Brock Osweiler

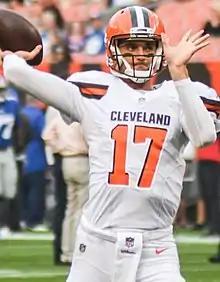
Osweiler in 2017

On March 9, 2017, Osweiler was traded to the Cleveland Browns along with the Texans' 2017 sixth-round pick and 2018 second-round pick in exchange for the Browns' 2017 fourth-round compensatory pick. This trade was termed by ESPN's Adam Schefter as possibly the most creative trade in NFL history. The move allowed Cleveland to absorb some of Osweiler's cap from Houston in exchange for draft picks, one of the first trades of its kind. On September 2, 2017, Osweiler was released by the Browns after the team named rookie DeShone Kizer as the starter.